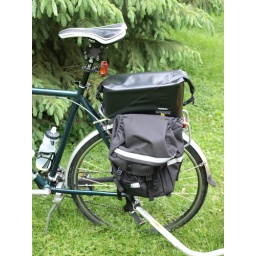
Nashbar touring bike with butterfly bars in full touring dress with Burley Nomad trailer